Martha Mosse

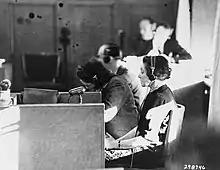
Mosse testifies for the prosecution at the Ministries Trial

Martha Mosse (29 May 1884 in Berlin — 2 September 1977 in Berlin) was a German lawyer who was Prussia's first female teacher at the Berlin Police Headquarters. Because of her Jewish origin, she was given a professional ban during Germany's period under Nazi government and deported in 1943 to the ghetto Theresienstadt, a concentration camp in the Protectorate of Bohemia and Moravia (now Terezín in the Czech Republic). Mosse survived the Holocaust and was a witness in the Nuremberg trials.